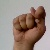
The image shows a hand gesture representing the letter 'T' in Indian Sign Language.